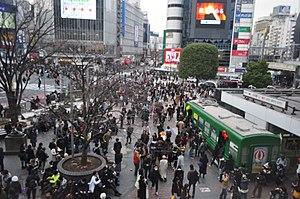
Hachikō, né le 10 novembre 1923 et mort le 8 mars 1935, est un chien de race Akita célèbre au Japon pour avoir, pendant près de dix ans, attendu quotidiennement son maître à la gare de Shibuya après la mort de ce dernier.